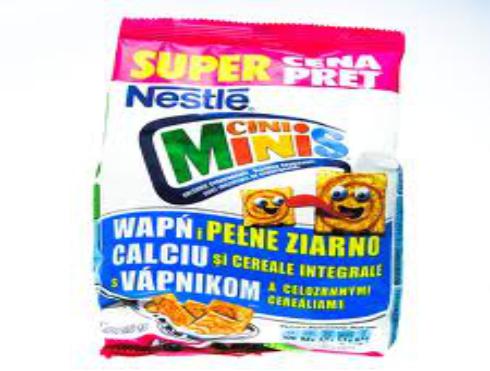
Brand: Cini Minis
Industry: Food